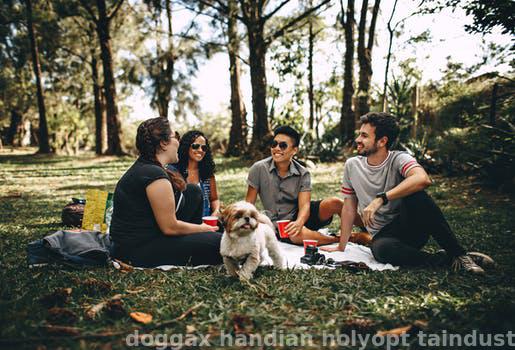
Label: Watermark